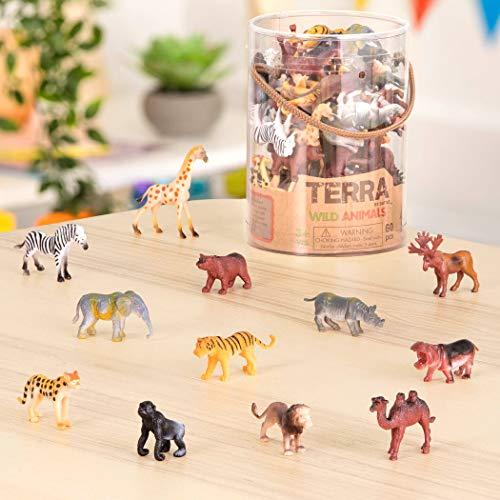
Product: Terra by Battat – Wild Animals – Assorted Miniature Wild Animal Toys & Cake Toppers For Kids 3+ (60 Pc)
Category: Toys & Games | Toy Figures & Playsets | Playsets & Vehicles | Playsets
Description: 12 different miniature wild animals in a tube, 60 fun animal toys in total.
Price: $13.78
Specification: ProductDimensions:4x4x5.5inches|ItemWeight:12.8ounces|ShippingWeight:12.8ounces(Viewshippingratesandpolicies)|DomesticShipping:ItemcanbeshippedwithinU.S.|InternationalShipping:ThisitemcanbeshippedtoselectcountriesoutsideoftheU.S.LearnMore|ASIN:B00TYO5UKI|Itemmodelnumber:AN6004Z|Manufacturerrecommendedage:36months-15years